Go for Sisters

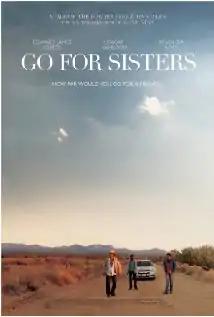

Go for Sisters is a 2013 American crime drama film written and directed by John Sayles. The title refers to the history of friendship between the two main characters: when they were in high school, the two African American women were so close they could "go for sisters". Sayles shot the film in 19 days, using 65 locations, for under a million dollars. The DVD was released in August 2014 and features a Director's Commentary in which Sayles talks at length about the art and craft of guerrilla film making.